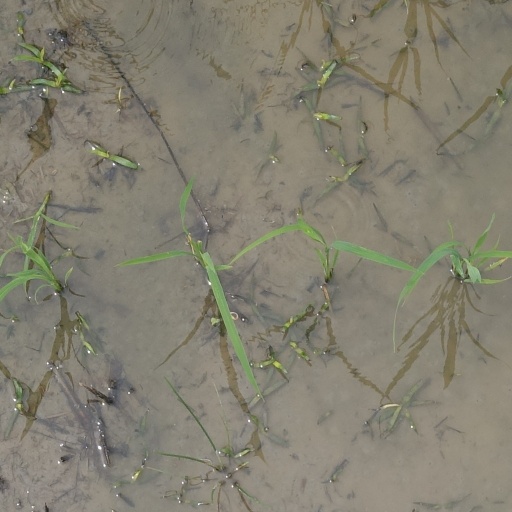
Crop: rice